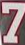
Number: 7